Theatre Royal Haymarket

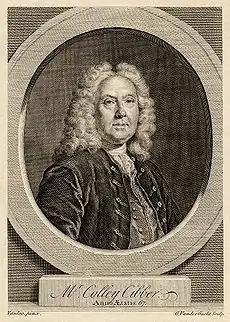
Playwright and Poet Laureate Colley Cibber, the first actor-manager

The theatre's first major success was a 1729 production of a play by Samuel Johnson of Cheshire, "Hurlothrumbo, or The Supernatural", which ran for 30 nights – not as long as John Gay's "The Beggar's Opera" (62 performances), but still a long run for the time. In 1730, the theatre was taken over by an English company. Among the actors who appeared there before 1737 when the theatre was closed under the Licensing Act 1737 were Aaron Hill, Theophilus Cibber, and Henry Fielding. In the eight to ten years before the Act was passed, the Haymarket was an alternative to John Rich's Theatre Royal, Covent Garden and the opera-dominated Drury Lane Theatre. Fielding himself was responsible for the instigation of the Act, having produced a play called "The Historical Register" that parodied prime minister Robert Walpole, as the caricature, Quidam.